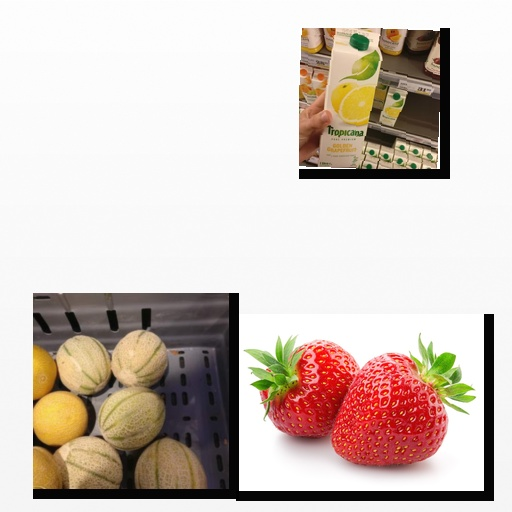
Food items: strawberry, golden_grapefruit_juice, melon